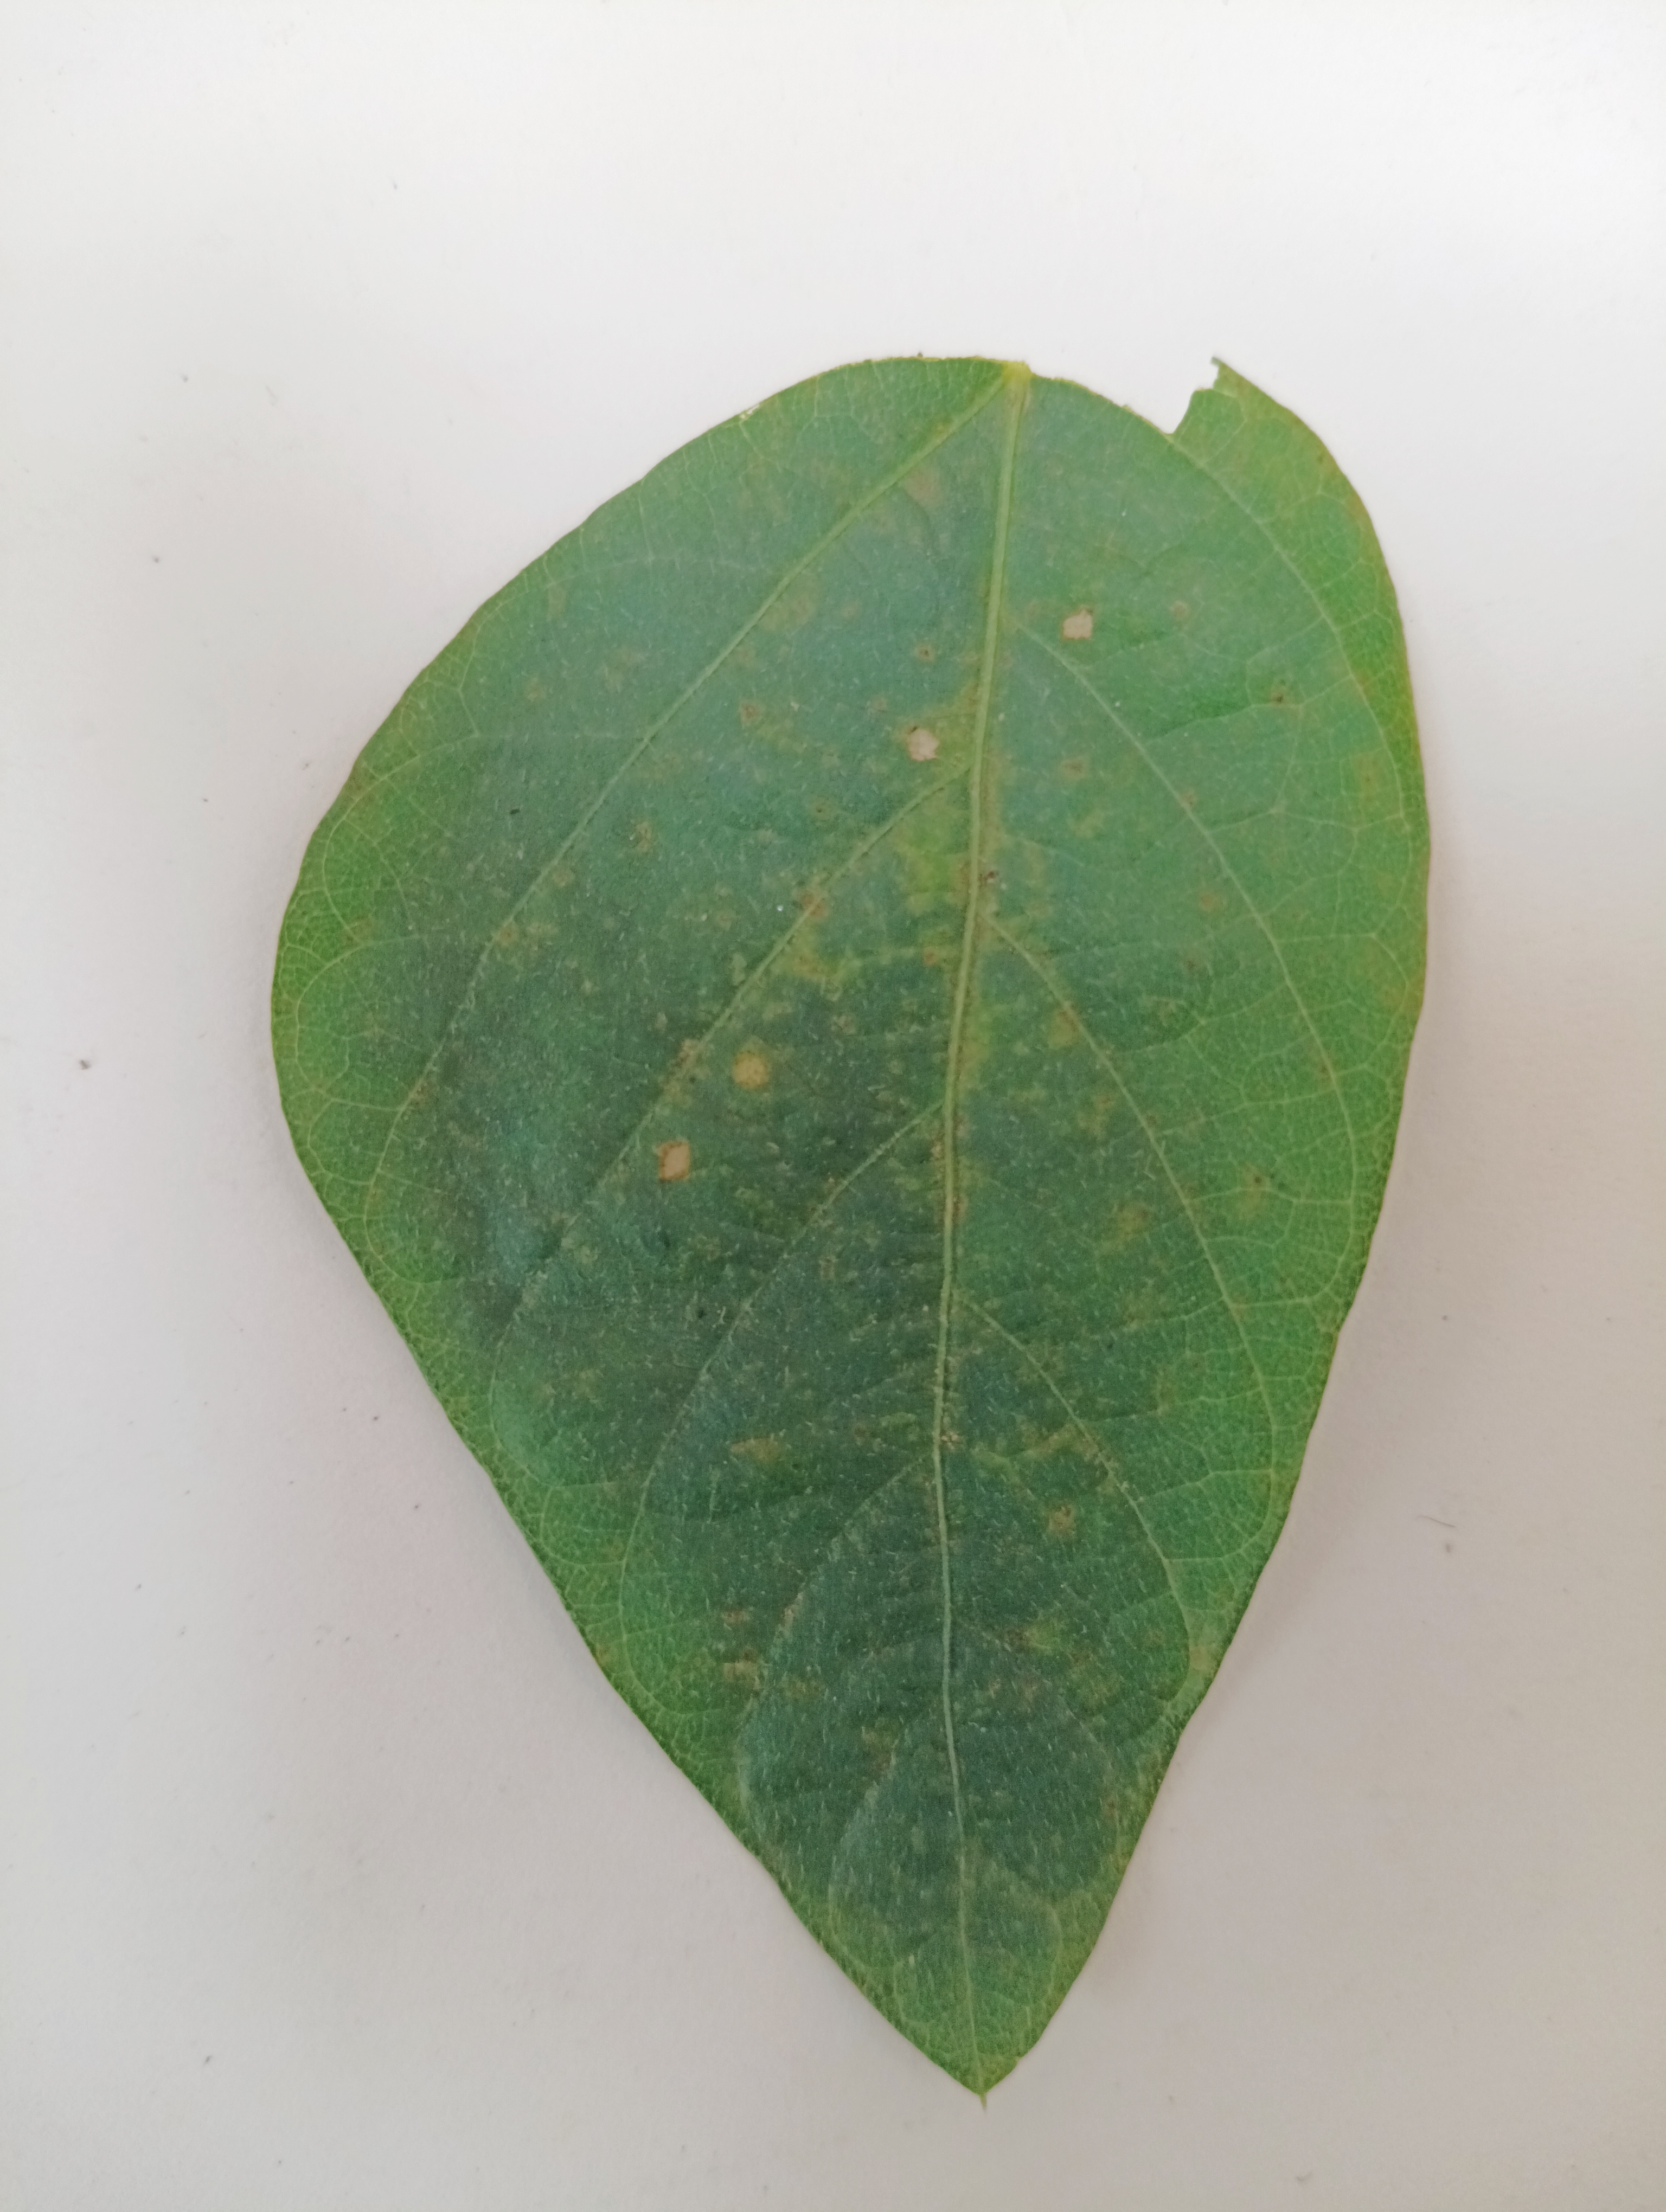
Label: Healthy